Stokes Magnetic Anomaly

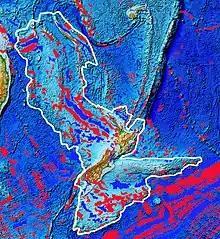
White outline of Zealandia with Stokes Magnetic Anomaly shown as "Z" shape of red (field deviation more than 100nT) and blue (field deviation less than -100nT) magnetic anomaly. The "Z" commences on the Lord Howe Rise and intersects present New Zealand land mass in the Northland Peninsula and bends to extend down the west coast of the country as a 1000km discontinuity until in Fiordland it bends to the east and exits New Zealand's east coast in South Otago. It is defined as far as the Campbell Plateau. Outside the confines of Zealandia on the oceanic plates, the effects of sea flow spreading are seen to the south in terms of parallel magnetic anomaly.

It is named after Captain (later Admiral) John Lort Stokes by G. C. Farr in 1916 as he described it first although such naming has proved controversial, hence many of the alternative names. The magnetic declinations were observed by Captain Stokes when captaining HMS Acheron and Commander (later Admiral) Byron Drury in HMS Pandora between 1851 and 1853.